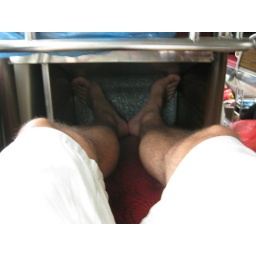
like sleeping in the cockpit of a formula 1 car